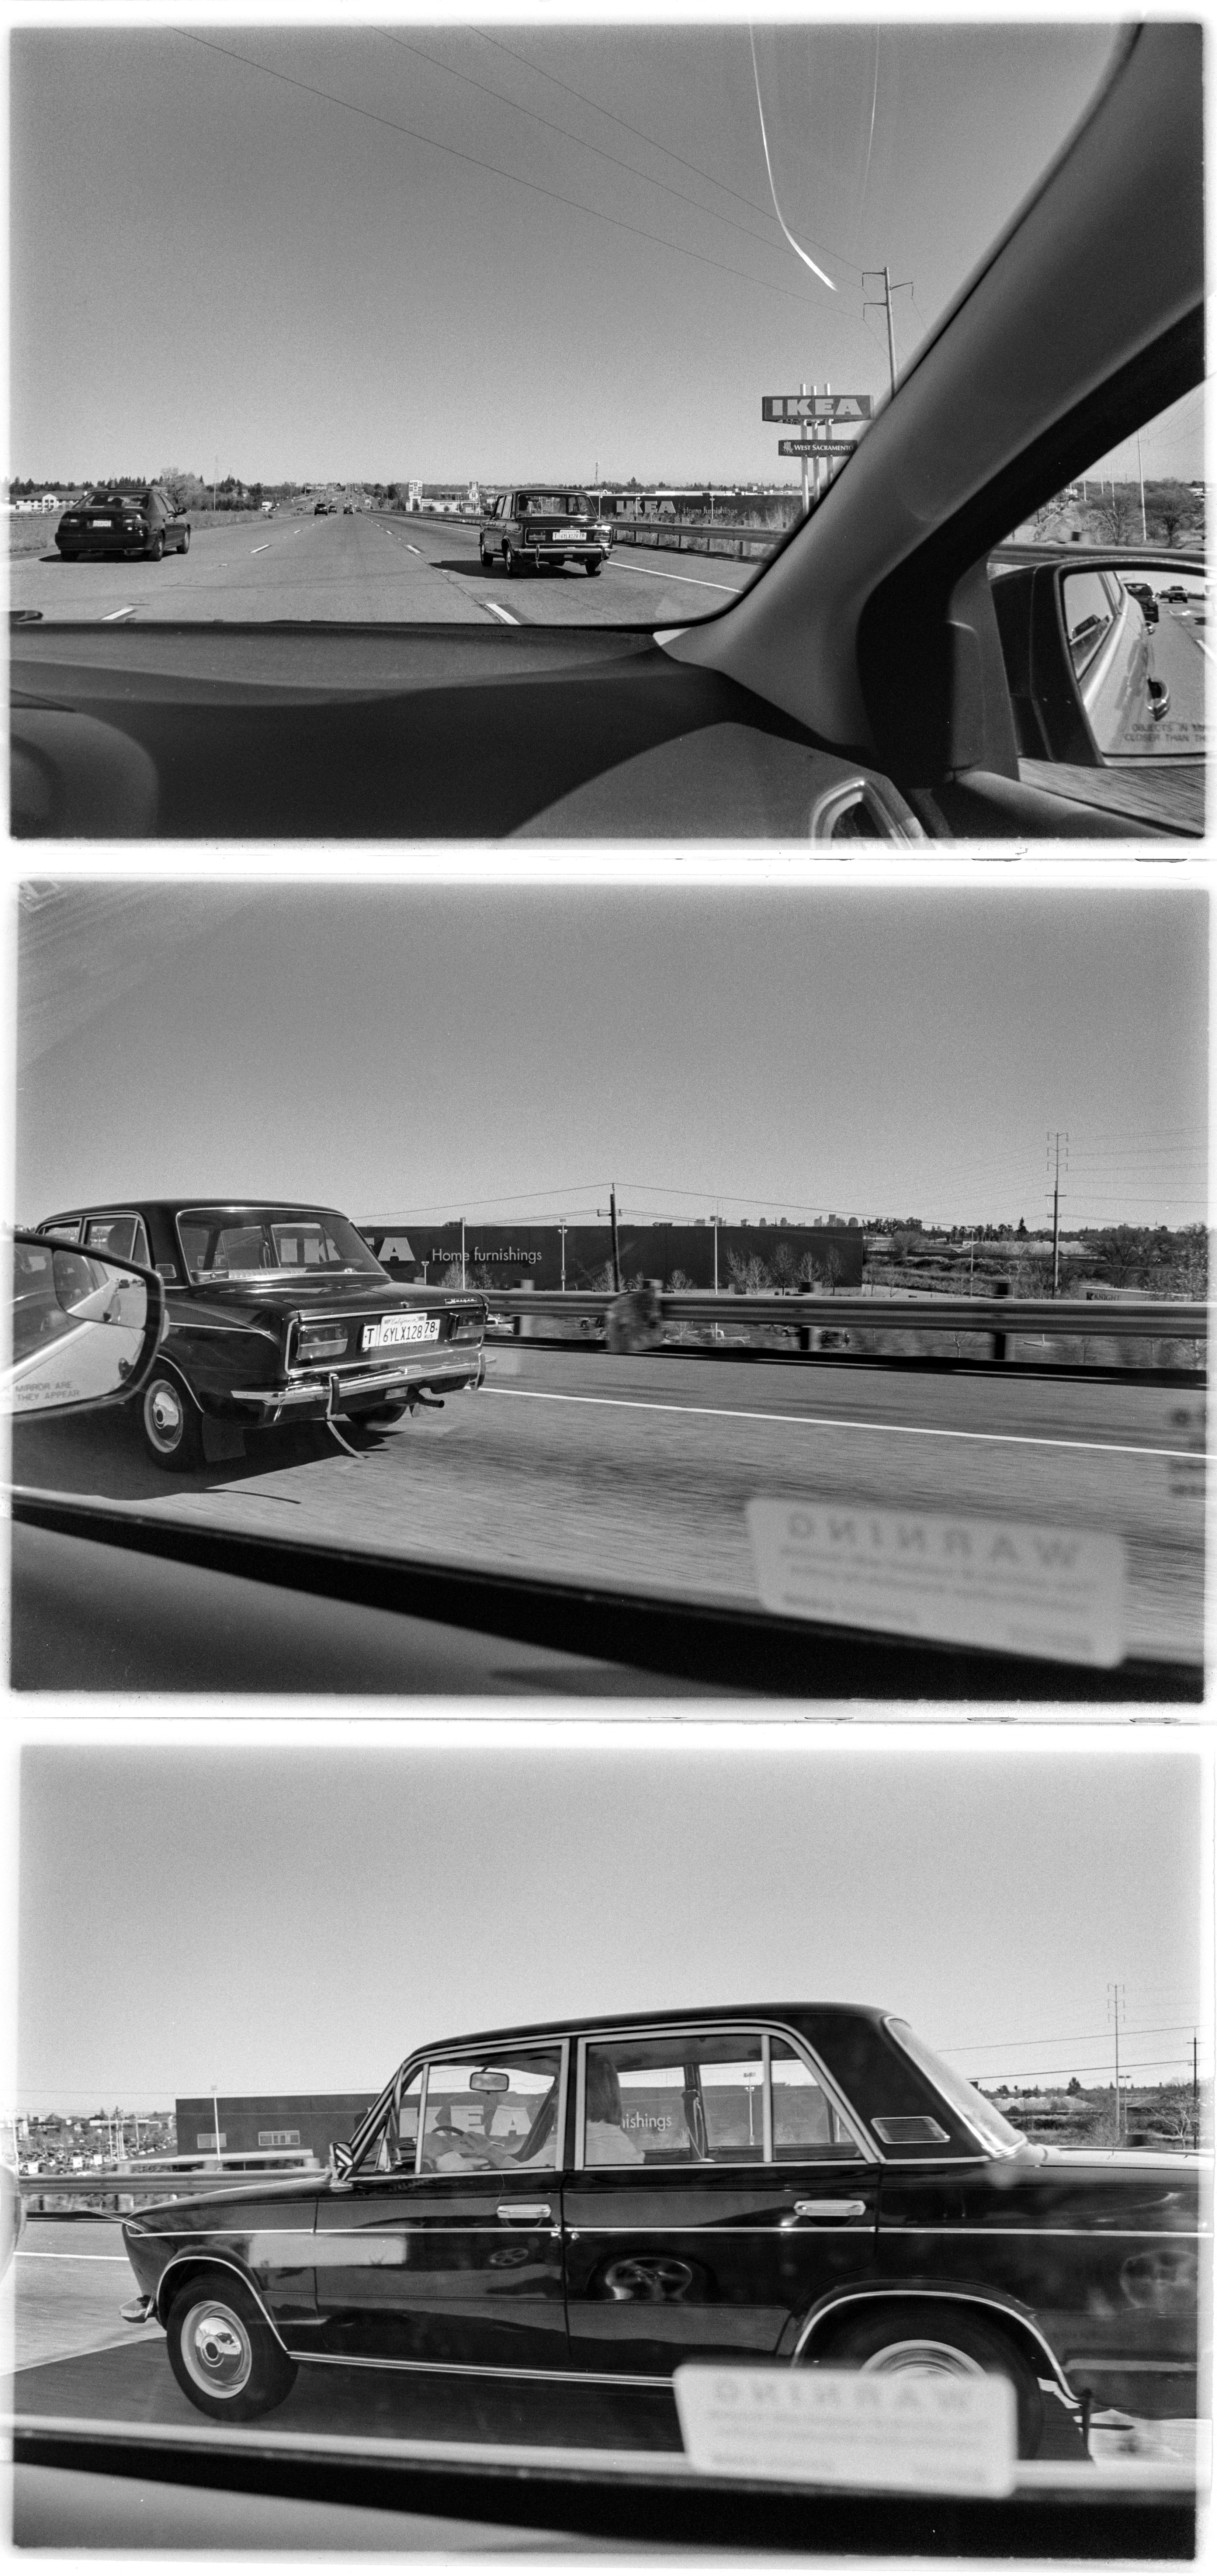
black and white, white, car, film, vehicle, black, monochrome, bumper, streets, trix, kodak, sacramento, digitalcamerascan, monochrome photography, automobile make, automotive exterior, automotive design, luxury vehicle